Iraq–Saudi Arabia border

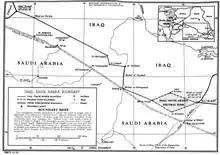
The Iraq-Saudi border, as commonly depicted prior to 1991

Historically there was no clearly defined boundary in this part of the Arabian peninsula; at the start of the 20th century the Ottoman Empire controlled what is now Iraq, with areas further south consisting of loosely organised Arab groupings, occasionally forming emirates, most prominent of which was the Emirate of Nejd and Hasa ruled by the al-Saud family.